Bell 429 GlobalRanger

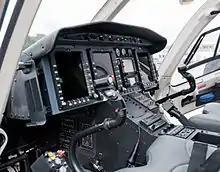
Bell 429 cockpit

The Bell 429 has a four-blade rotor system with soft-in-plane flex beams. The rotor blades are composite and have swept tips for reduced noise. The tail rotor is made by stacking two two-blade rotors set at uneven intervals (to form an X) for reduced noise. The combined cabin volume is 204 cu ft (5.78 m) with a passenger cabin and baggage area, with a flat floor for patient loading. A set of rear clamshell doors under the tailboom is optional for easier patient loading in EMS operations.